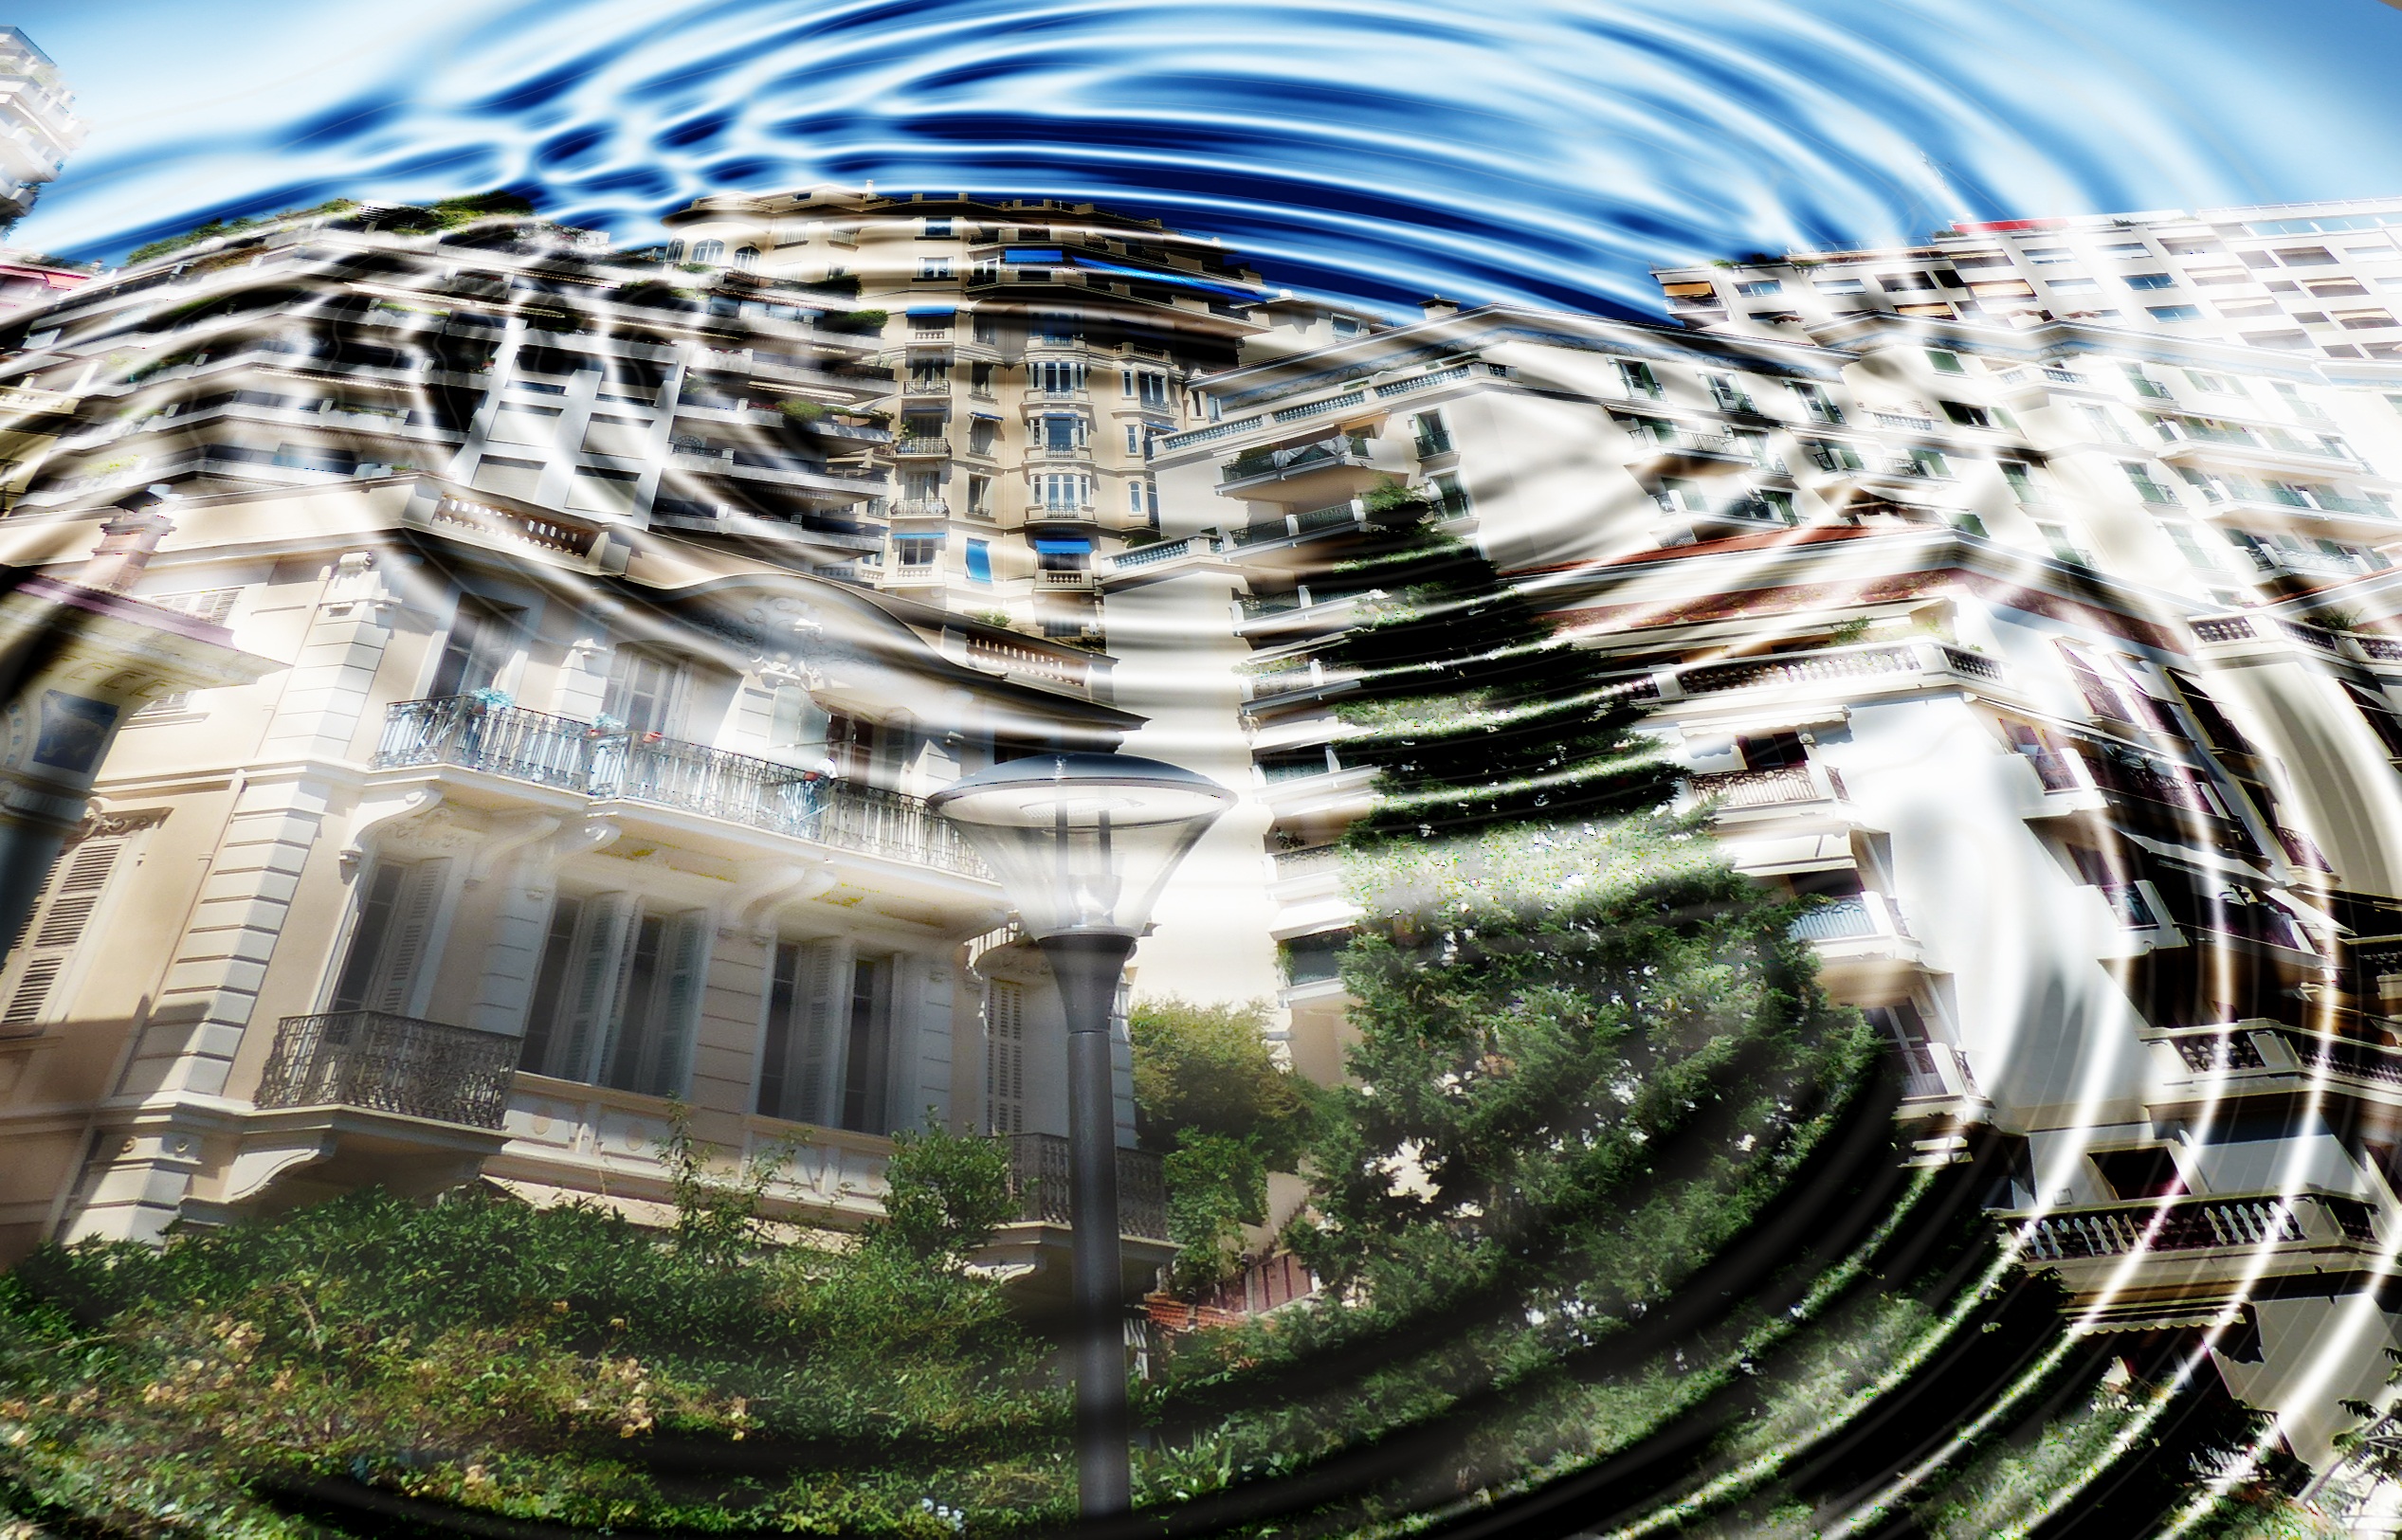
water, structure, wave, reflection, stadium, circle, reflect, skyscrapers, homes, mirroring, outdoor structure